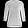
Label: T - shirt / top